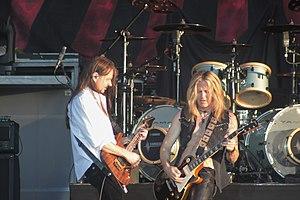
Reb Beach, Doug Aldrich, Whitesnake, Hellfest 2013, Fr-44-Clisson.